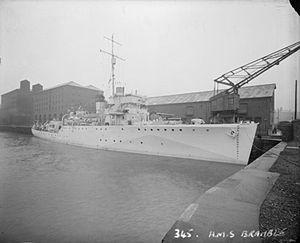
Cette liste dresse les plus grandes catastrophes maritimes pendant la Seconde Guerre mondiale au regard du nombre de victimes. Du fait de son contexte, une Seconde Guerre mondiale sanguinaire entachée de nombreux drames, ces catastrophes resteront longtemps quasi ignorées.
Le HMS Bramble est un dragueur de mines de la classe Halcyon construit pour la Royal Navy dans les années 1930 et utilisé pendant la Seconde Guerre mondiale